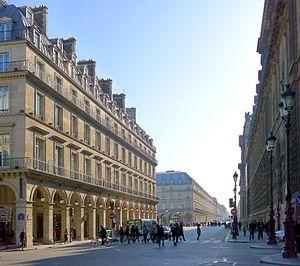
Rue de Rivoli - Paris Ier
Les Aventures de Rabbi Jacob est un film comique franco-italien sorti en 1973, réalisé par Gérard Oury, sur un scénario de celui-ci et Danièle Thompson, avec la collaboration du rabbin Josy Eisenberg, et de Roberto de Leonardis. Il marque la quatrième et dernière collaboration entre Gérard Oury et Louis de Funès, dont les ennuis de santé ne permettent pas la réalisation de leur projet suivant, Le Crocodile.
La rue de Rivoli est une voie située dans le 1ᵉʳ arrondissement et le 4ᵉ arrondissement de Paris. Elle fait partie de la grande trouée est-ouest de Paris achevée en 1855 reliant l'axe historique de Paris en direction de La Défense, à la rue Saint-Antoine, prolongée à l'est par la rue du Faubourg-Saint-Antoine et le cours de Vincennes jusqu'au château de Vincennes.